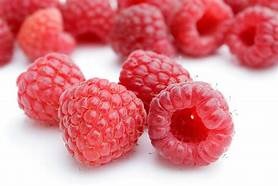
Label: raspberry